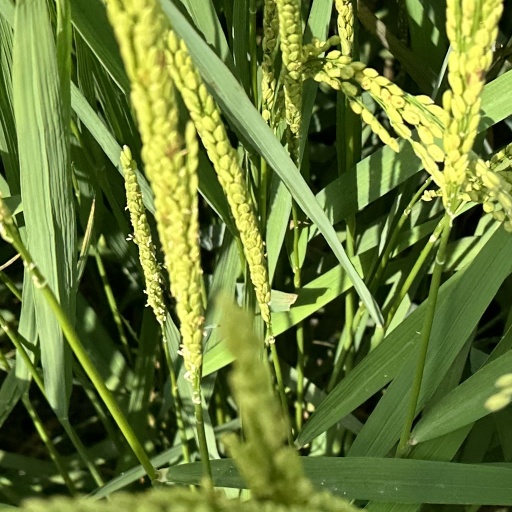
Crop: rice